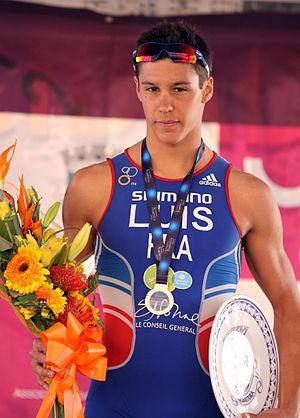
Cet article est une liste des personnalités liées à Vesoul, préfecture du département de la Haute-Saône. De nombreuses célébrités ont un rapport avec la commune, soit parce qu'elles y sont nées, décédées, y ont vécu ou travaillé.